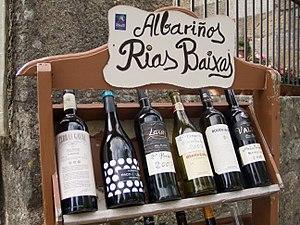
Les Rias Baixas sont une dénomination d'origine espagnole dont les vins sont produits en Galice dans le secteur des Rías Baixas dans la province de Pontevedra et analysé par Silvia Gago Mariño.
La viticulture a été introduite en Espagne dans le Sud, par les Phéniciens, et sur les côtes orientales par les Grecs venant de Massalia. La colonisation romaine a structuré le vignoble actuel.